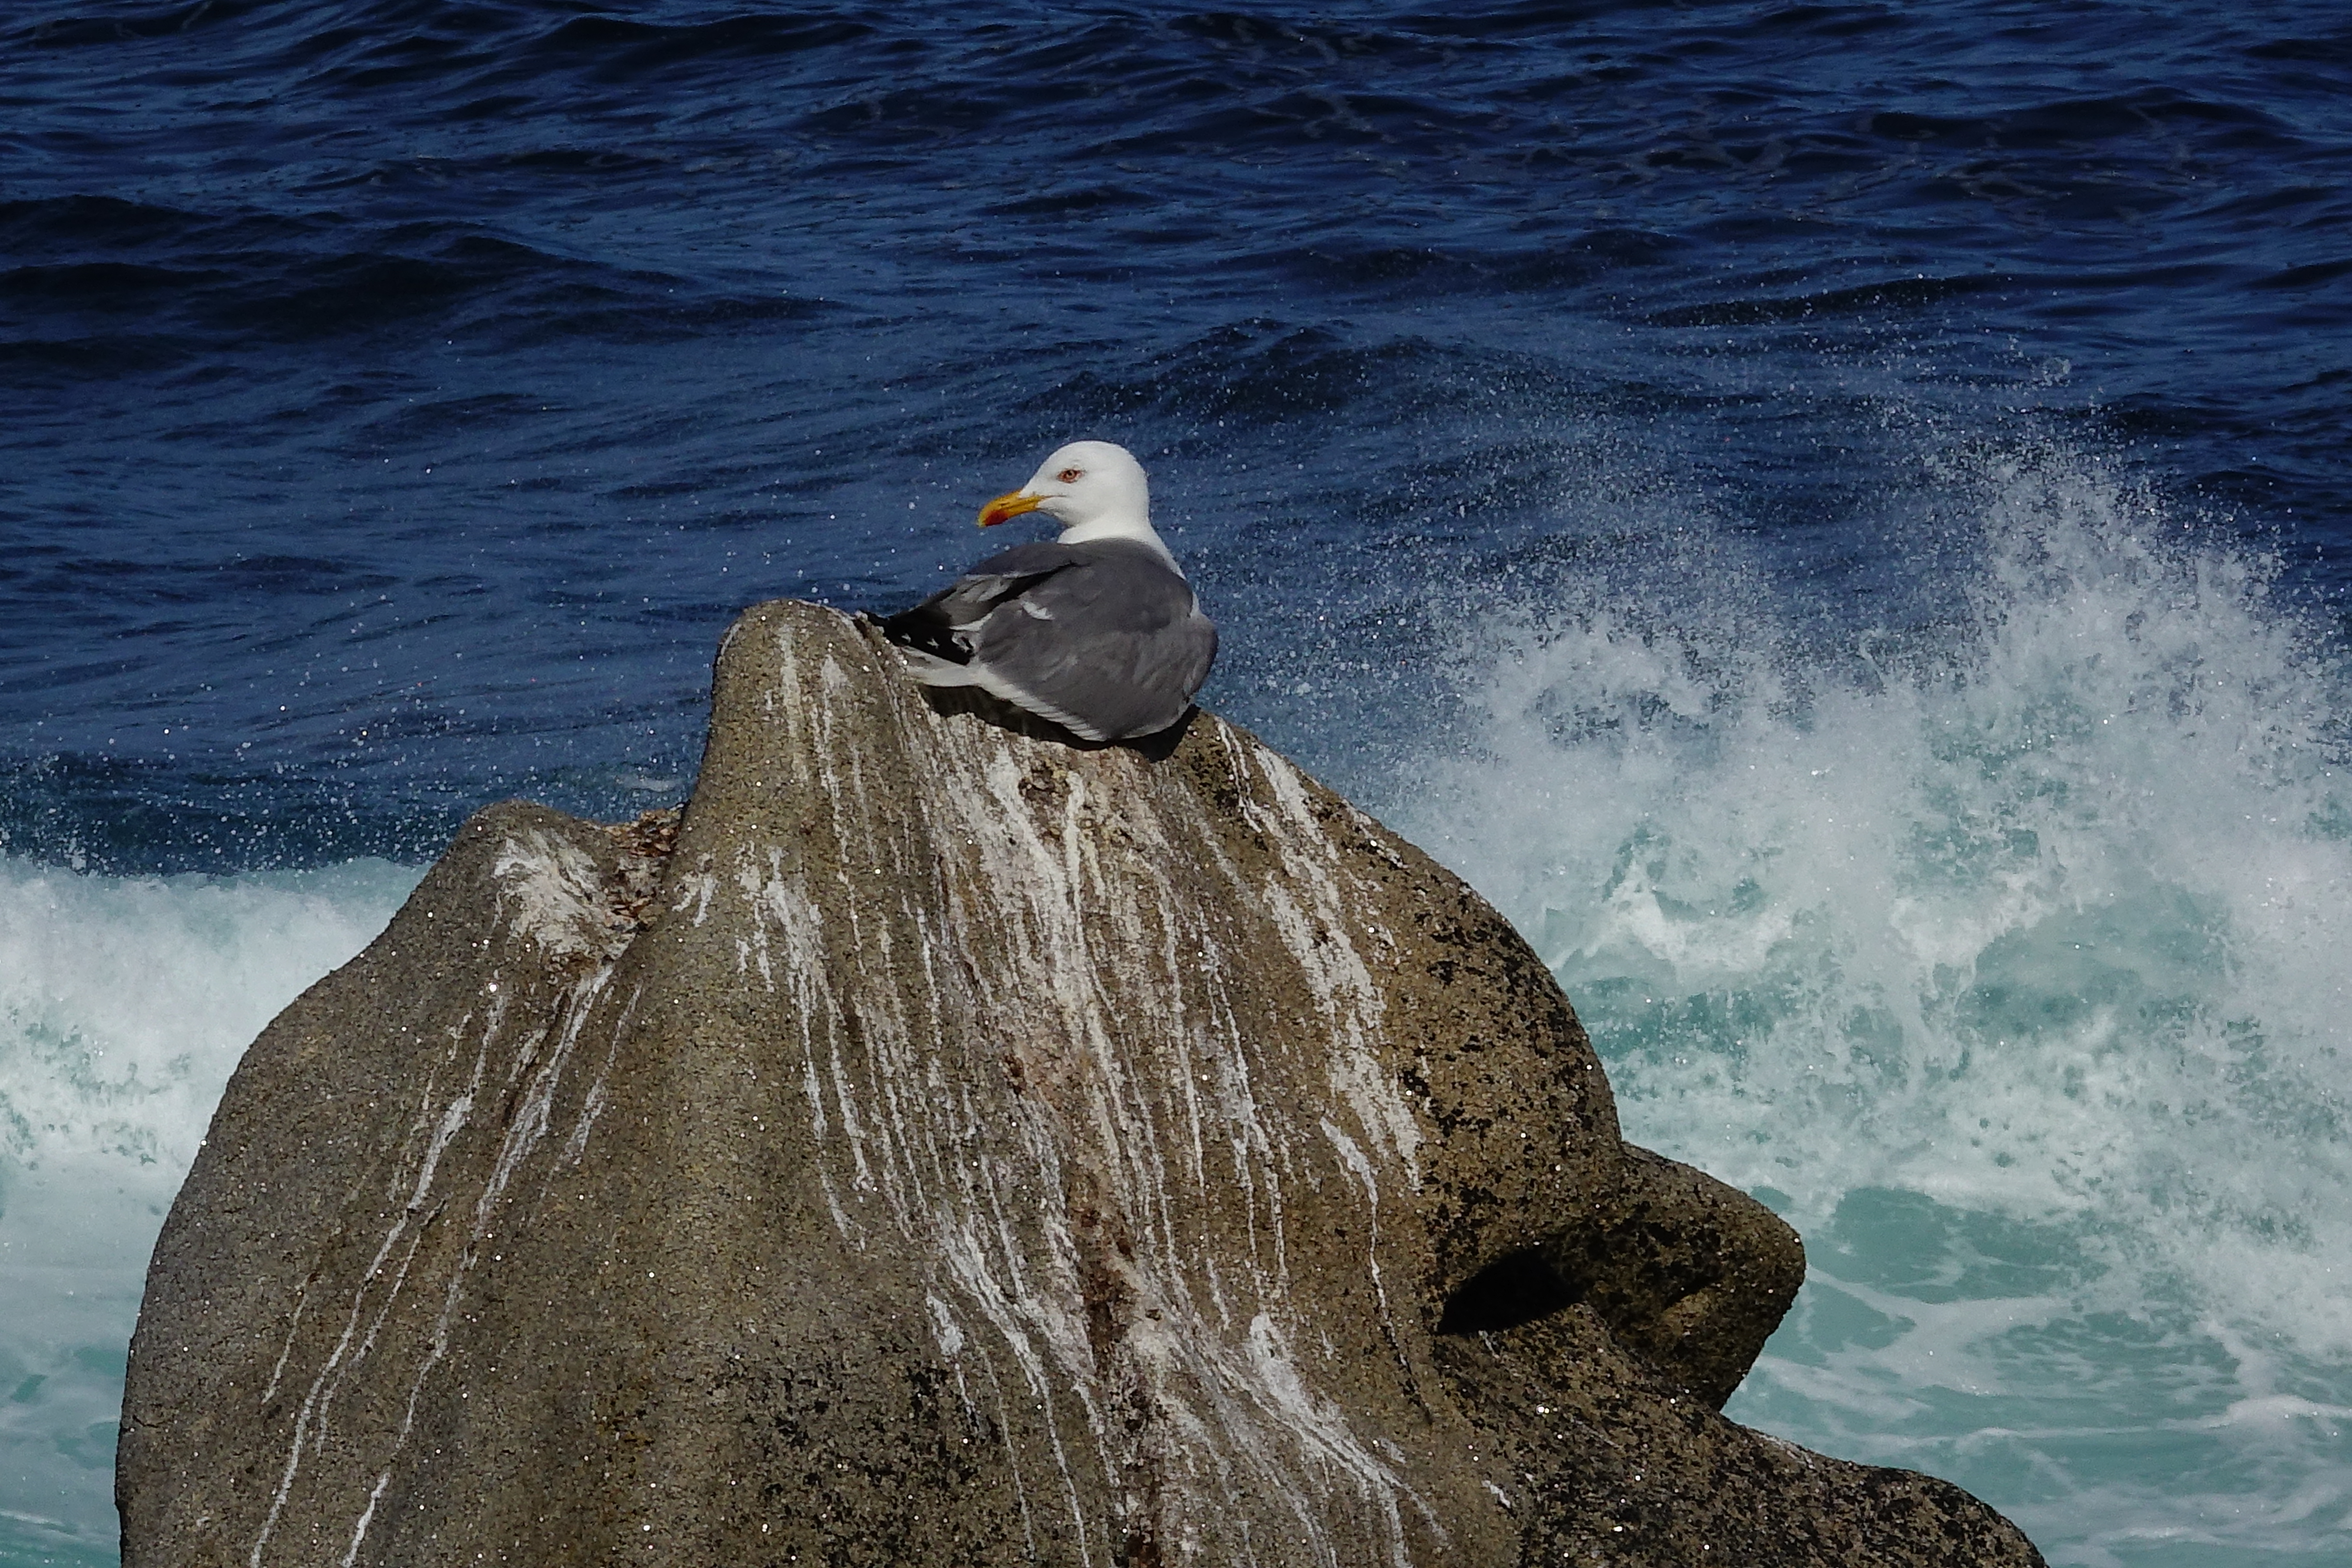
sea, coast, water, nature, sand, rock, ocean, bird, shore, wave, seabird, terrain, gulls, animals, naturaleza, cape, ggl1, gaby1, xovesphoto, animales, sonyrx10, rx10, gphoto, xelodegalicia, gaviotas, gabrielcoru a, wind wave